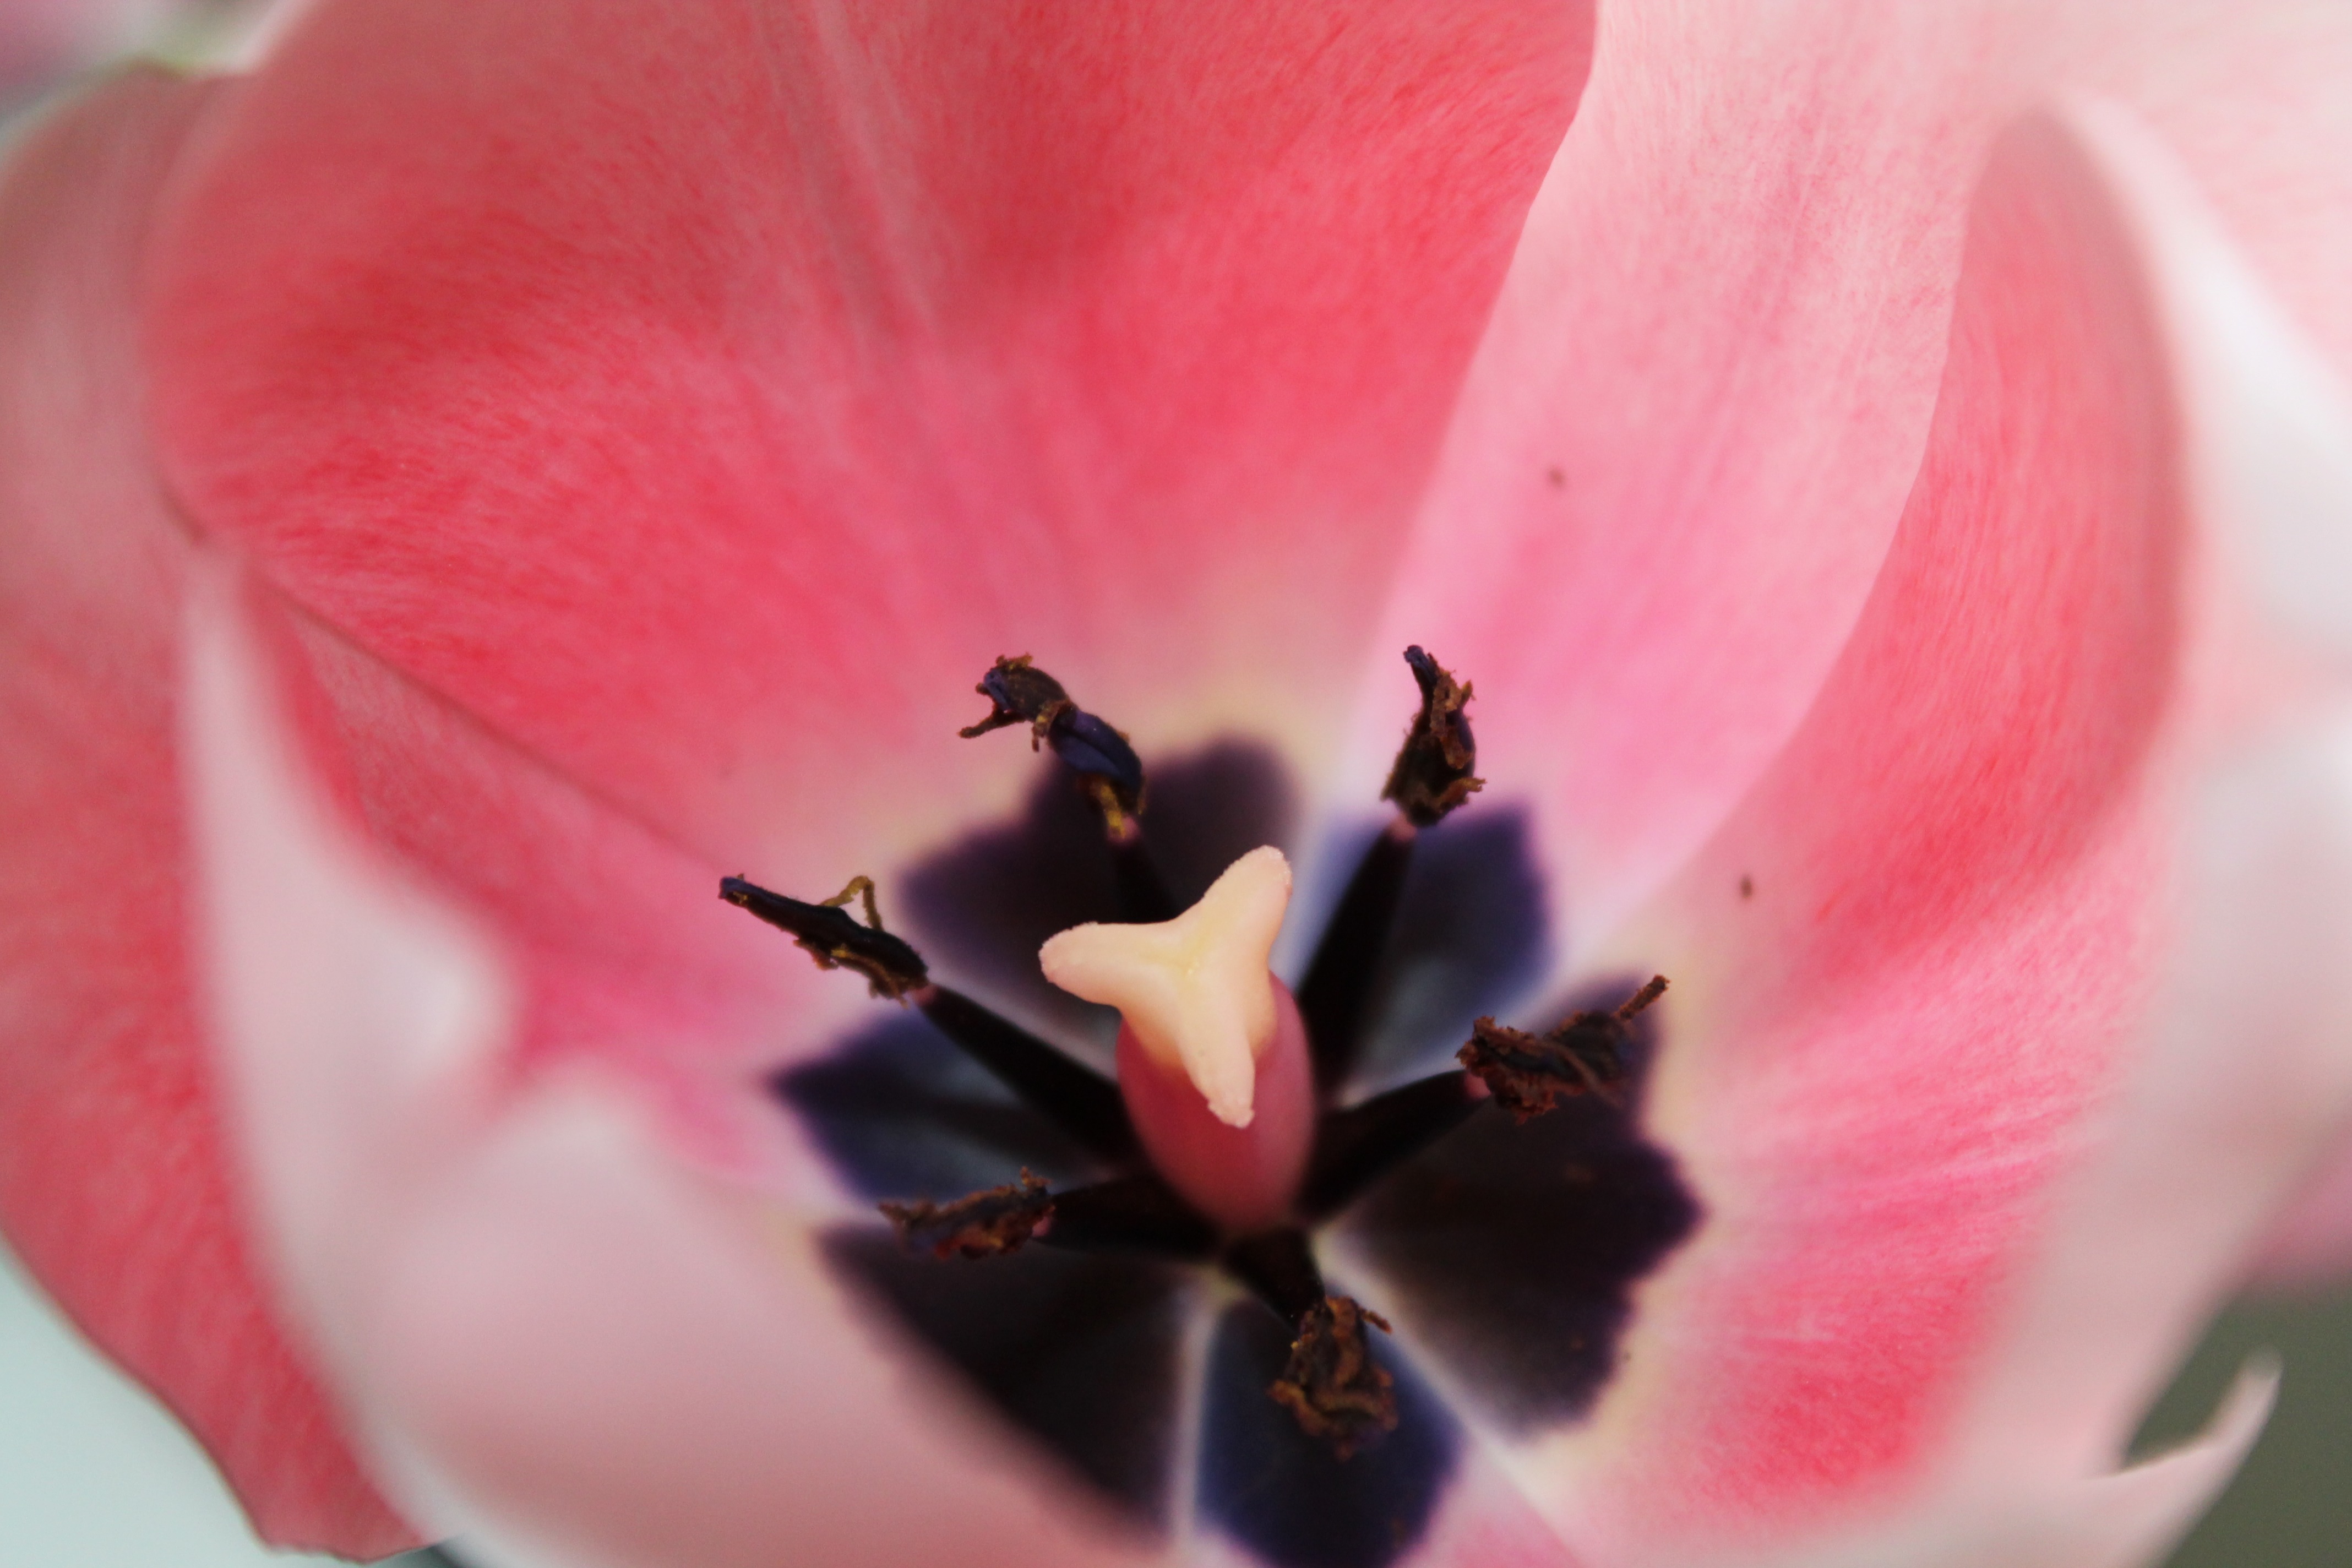
blossom, plant, photography, flower, petal, bloom, tulip, red, pink, flora, close up, pistil, lily, macro photography, flowering plant, plant stem, land plant